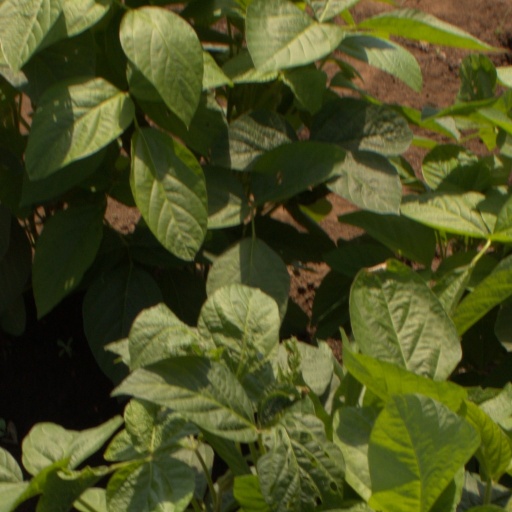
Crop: soybean